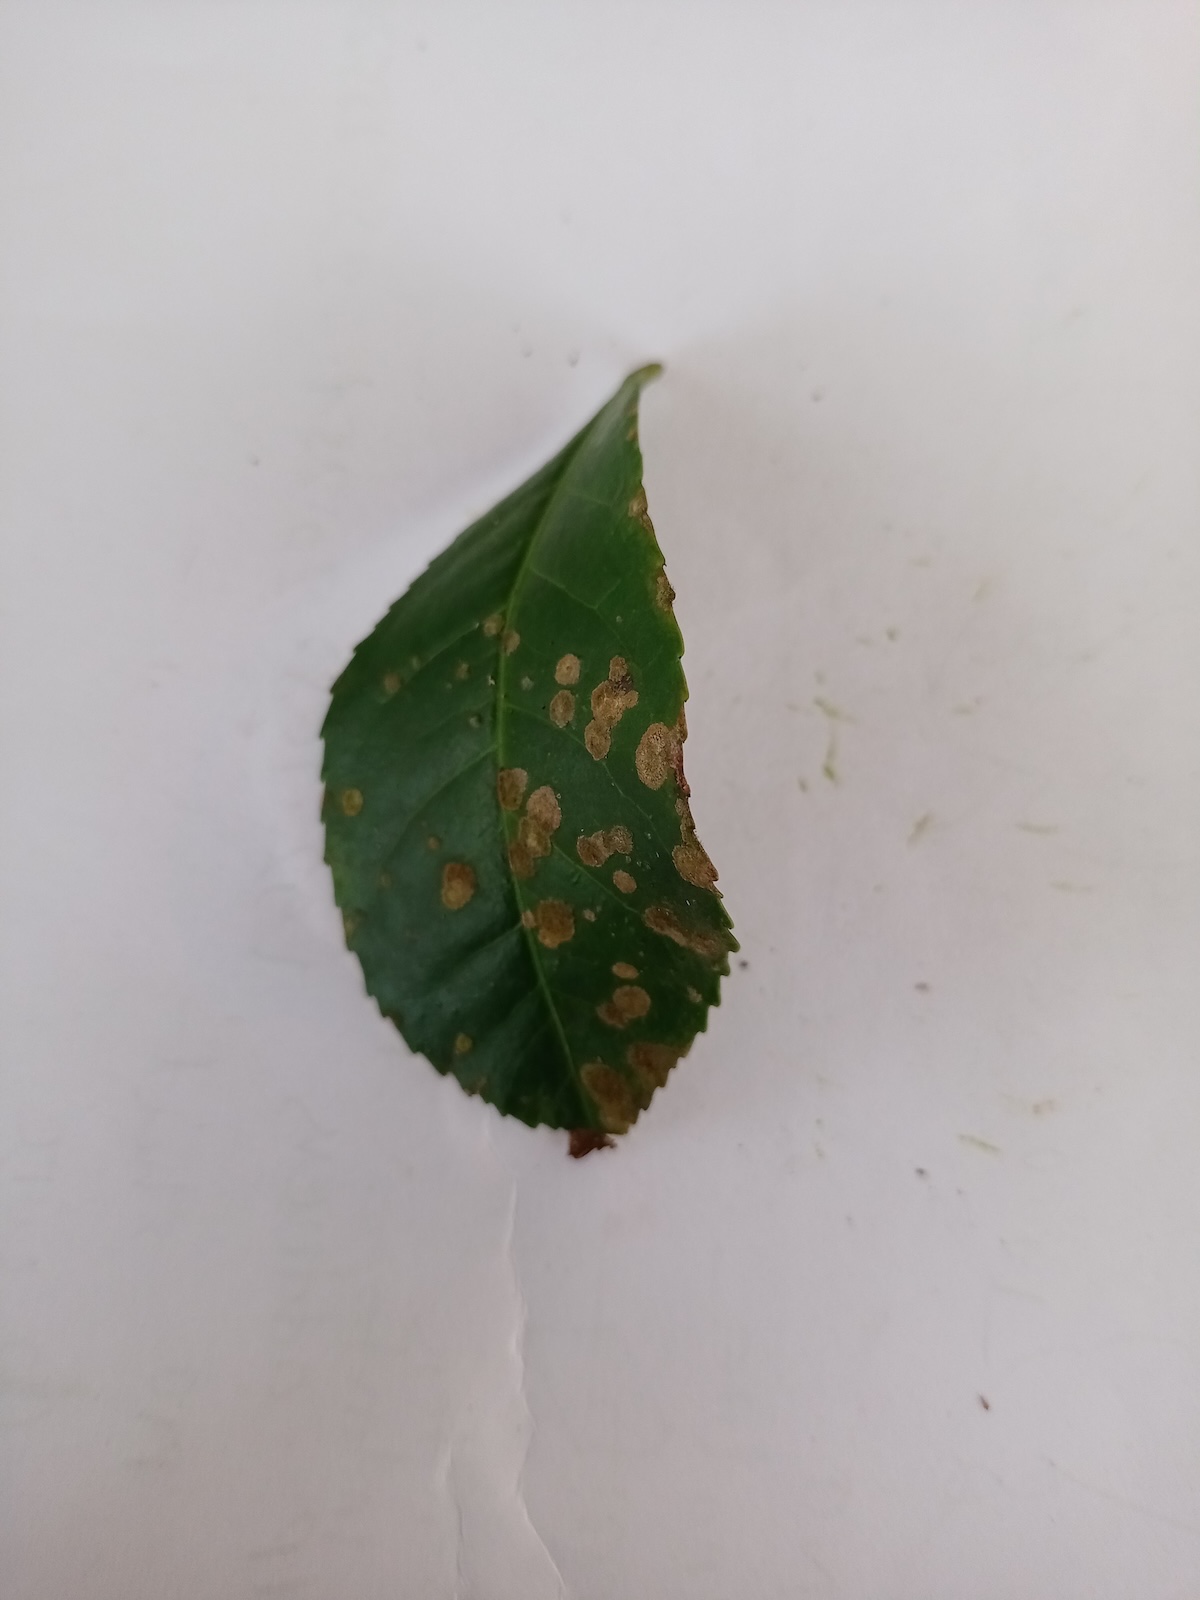
Label: Tea algal leaf spot